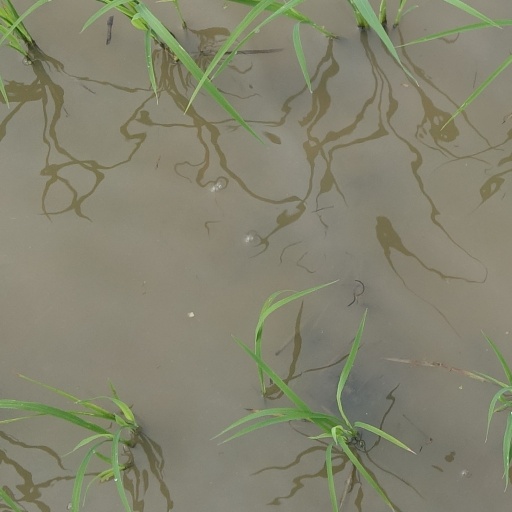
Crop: rice